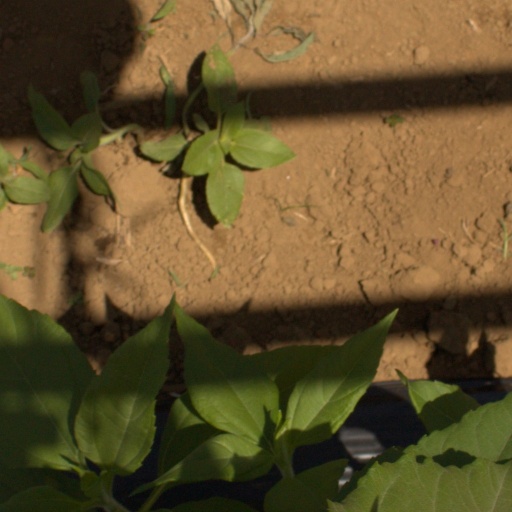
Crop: Jerusalem artichoke